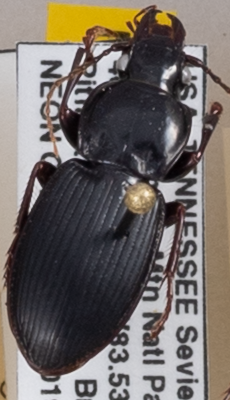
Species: Cyclotrachelus sigillatus
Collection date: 2019-07-23
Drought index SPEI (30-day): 1.224
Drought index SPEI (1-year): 2.09
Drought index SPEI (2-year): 2.09